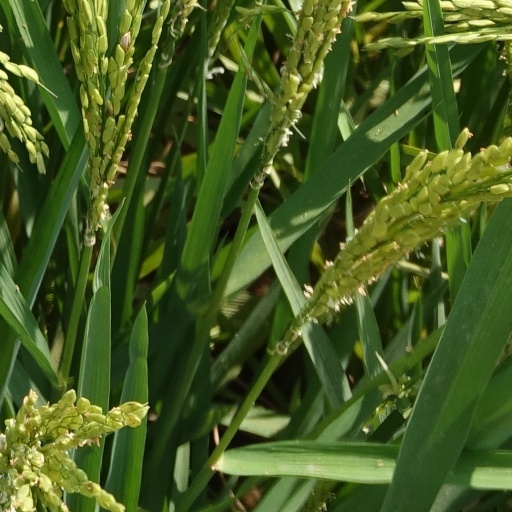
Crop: rice